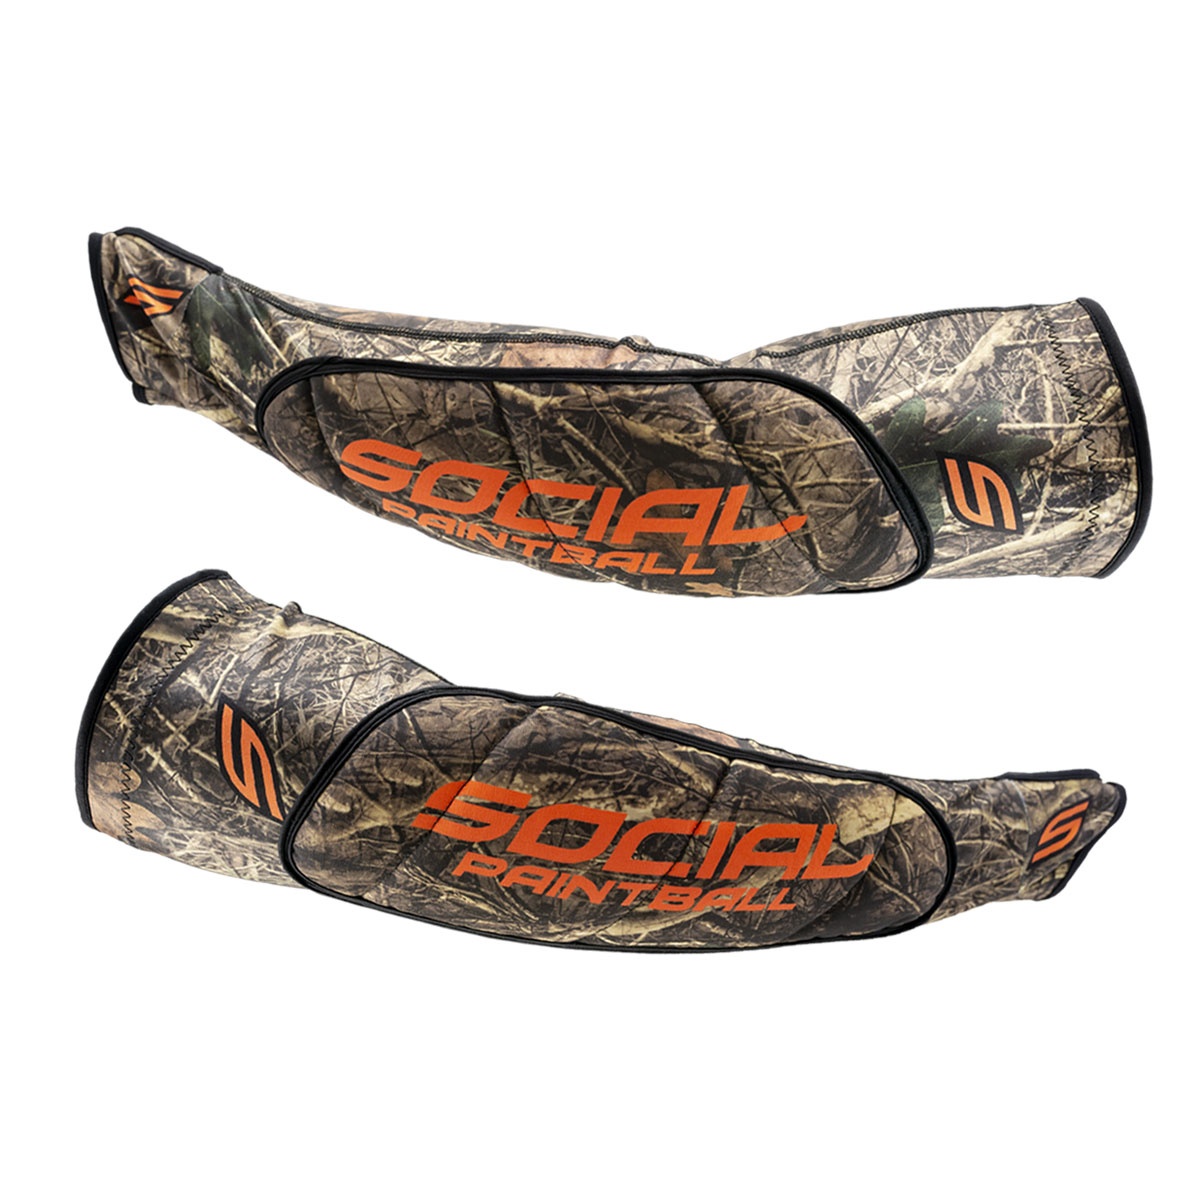
Social Paintball SMPL Elbow Pad - Hunter Camo
Based on Social's solid foundation of providing some of the best forearm and elbow protection in the industry via Full Padded Flex jerseys, Social took the same concept and applied it to their brand new line of SMPL Elbow Pads. These elbow pads are everything you need in a paintball elbow pad providing optimal performance at an affordable price that has been rigorously tested to withstand every form of paintball play from rec to woodsball to tournaments. These elbow pads are so light and comfortable that you will forget that you’re wearing them. Now you can stay protected and still get those bounces at the same time. Features: Lightweight 4-way stretch sleeve made with moisture wicking, quick drying compression fabric for added multidirectional support, full range of motion, and breathability. Durable abrasion-resistant CORDURA® fabric outer layer. Impact Padding zone made with same technology as our professional level Flex Jerseys to protect your forearm and elbow. Built to work in conjunction with with any jersey or glove combination on the market. Non-slip biceps cuff that keeps the sleeve in place for you to focus on playing. Affordable entry-level price point.
Brand: Social Paintball
Category: Sporting Goods > Outdoor Recreation > Hunting & Shooting > Paintball > Paintball Protective Gear > Paintball Pads